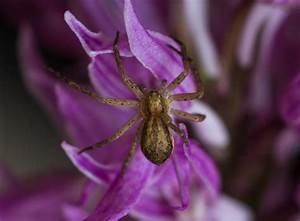
Label: ragno